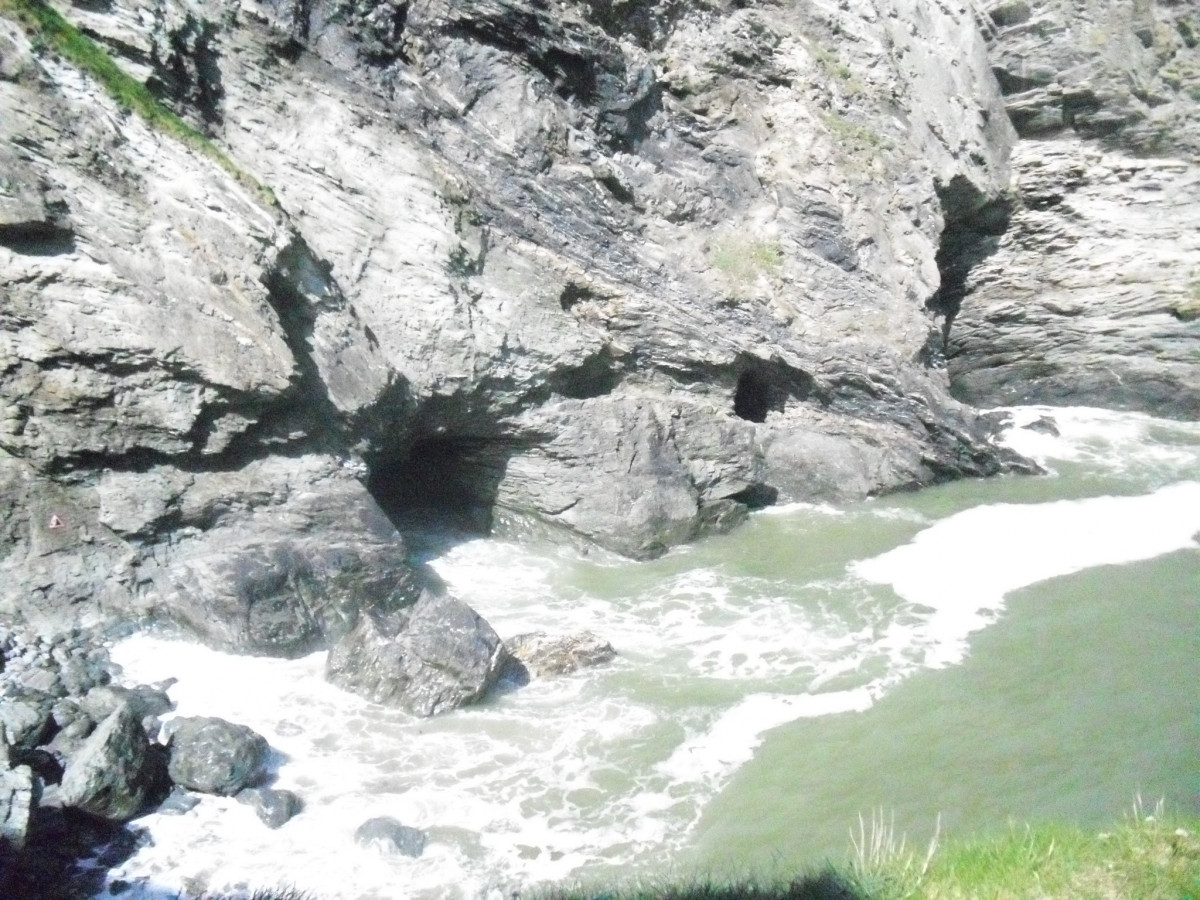
Tags: valley, stream, rapid, canyon, ravine, wadi, moraine, landform, geographical feature